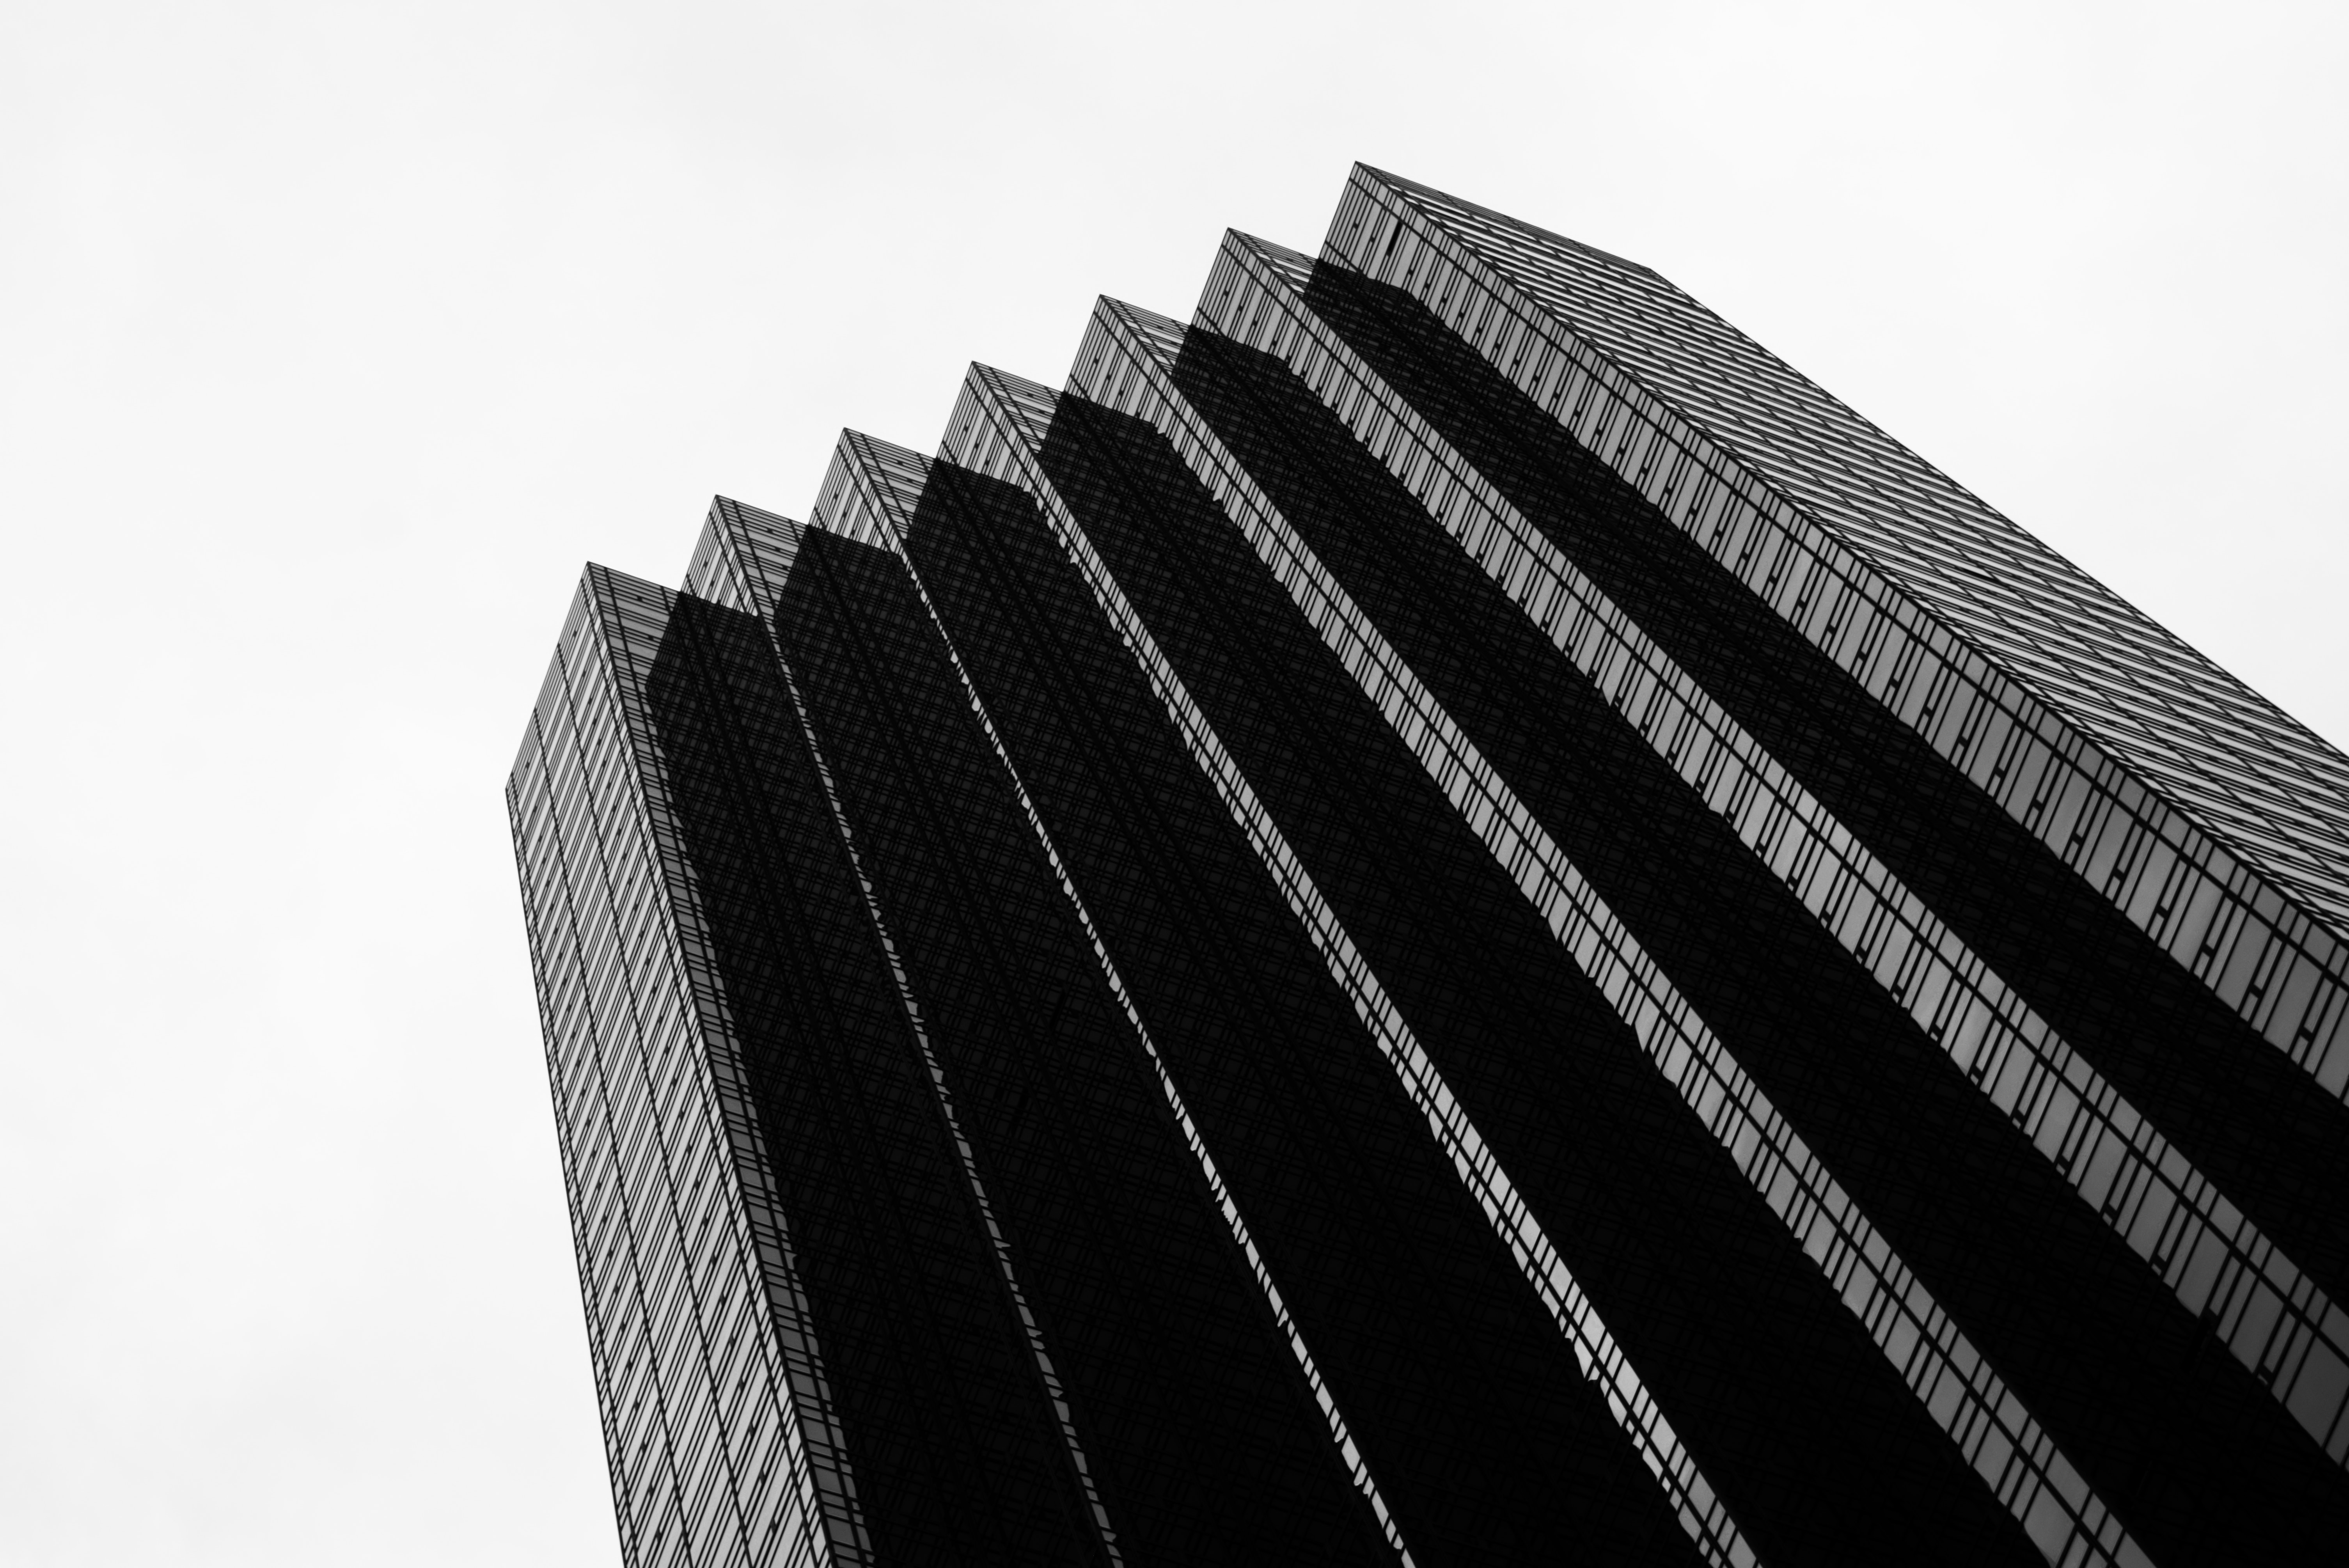
white, architecture, skyscraper, black, daytime, tower block, black and white, commercial building, urban area, line, monochrome, monochrome photography, metropolitan area, building, metropolis, city, brutalist architecture, corporate headquarters, Material property, tower, facade, condominium, photography, mixed use, parallel, style, headquarters, metal